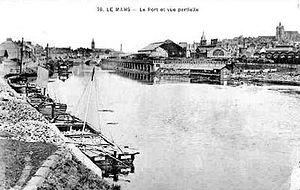
La ville du Mans est traversée par deux cours d'eau: la Sarthe et l'Huisne. Les romains construisirent les premiers aqueducs de la ville au cours du Iᵉʳ siècle de notre ère. Un port de commerce primitif fut installé, certainement sur la rive gauche de la Sarthe. Cet axe finit par devenir entièrement navigable au cours du XIXᵉ siècle, avant d'être supplanté par les voies ferroviaires. La Sarthe fut toujours privilégiée pour la navigation comparé à l'Huisne, qui en revanche, est le réservoir d'eau potable de la ville. La situation géographique de la Sarthe lui permit de voir se développer davantage d'infrastructures autour d'elle en comparaison de l'Huisne.
Le Mans est une commune faisant partie des grandes villes du Grand Ouest français, située dans la région des Pays de la Loire et le département de la Sarthe dont elle est la préfecture.
La gare du Mans-les-Halles, également nommée Gare du Mans-Hôpital Général ou Gare Centrale, est une ancienne gare ferroviaire française situé au Mans, dans la Sarthe.